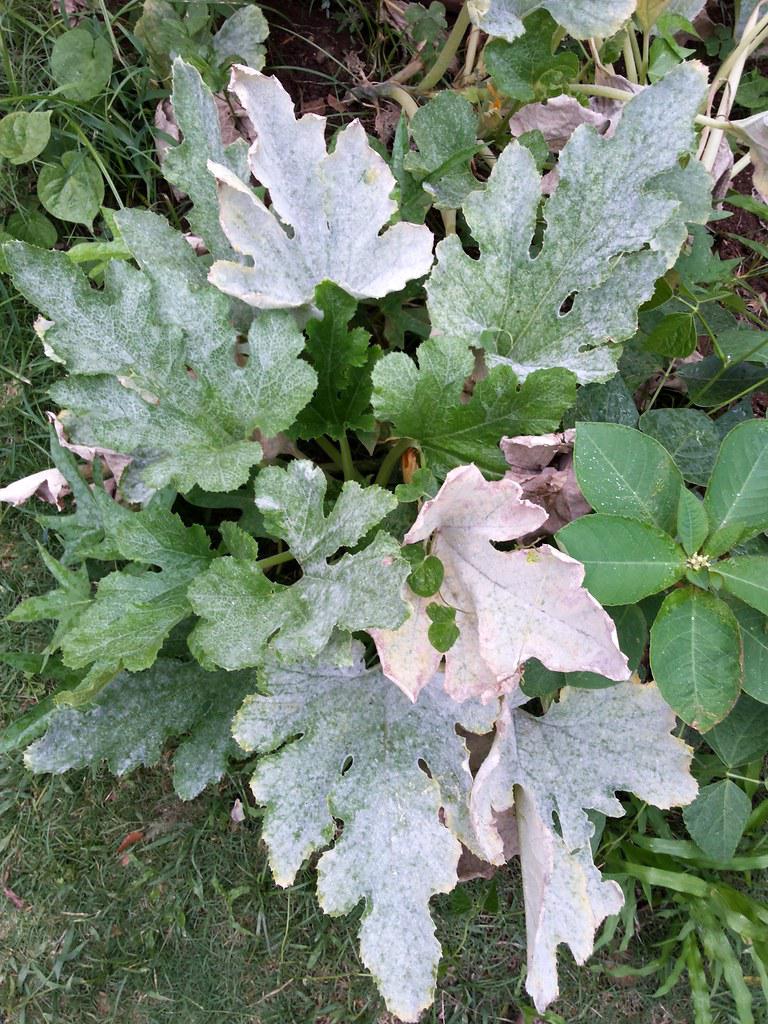
Plant: Zucchini
Disease: zucchini powdery mildew